John Northcott

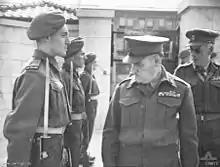
Northcott, as Commander In Chief, British Commonwealth Occupation Force (BCOF), inspects the guard of honour at HQ 9th New Zealand Infantry Brigade in Japan.

At the end of World War II, Sturdee was again invited to become CGS. He made it a condition of his acceptance that Northcott be given the appointment of Commander-in-Chief of the British Commonwealth Occupation Force (BCOF) in Japan. Sturdee felt that Northcott had missed out on opportunities for active service through his being CGS and saw the BCOF post as a just reward for that service.